Krisztinaváros

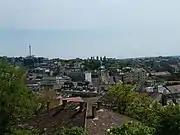
Church around 2000, view from Castle Hill

Krisztinaváros is a neighborhood in central Budapest, situated just west of Castle Hill, north of Tabán. It is named after Archduchess Maria Christina, daughter of Maria Theresa, who interceded for buildings to be erected in this area. The history of Krisztinaváros is inseparable from that of the neighboring old Tabán, Naphegy and Gellérthegy.